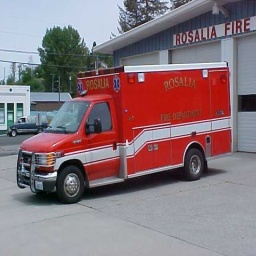
Label: ambulance